Smalls Jazz Club

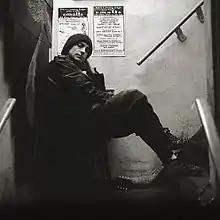
Borden sits at the register in 1998.

Smalls Jazz Club was established in 1994 by Mitchell "Mitch" Borden, a former submariner and nurse. Its target audience was characterized as young, bohemian, and talkative. Music commenced every night at 10:30 and at times lasted until 6:00 the following morning.